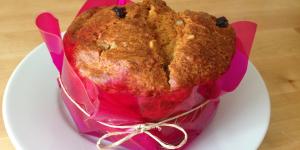
pan dulce argentino